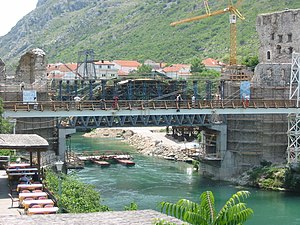
Stari Most
Stari Most under genopbygningen
Stari Most er en gangbro over floden Neretva i byen Mostar i Bosnien-Hercegovina. Broen blev oprindeligt bygget af tyrkerne i 1600-tallet. Navnet betyder den gamle bro på bosnisk.